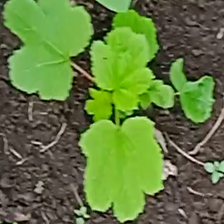
Weed species: Little_Mallow(Malva parviflora)